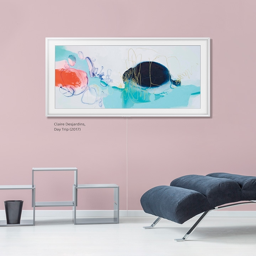
the frame hanging on a wall above a chaise longue and shelf unit with the white customizable frame .